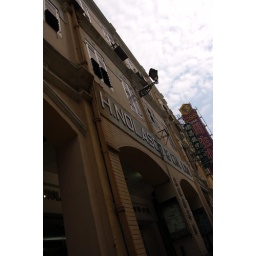
you can tell by the yellow and by the arches. the window frames and stuff